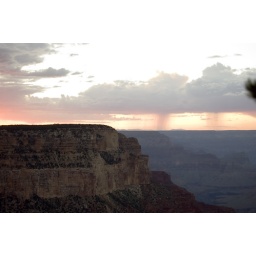
The two orange areas under the clouds are thunderstorms.